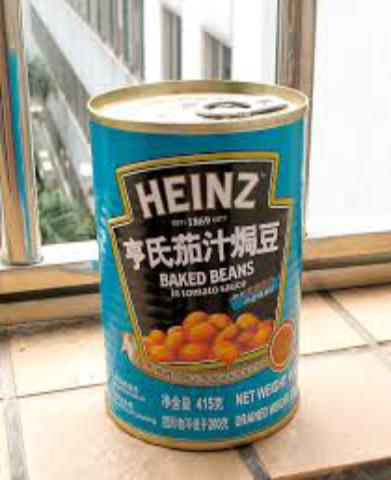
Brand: Heinz Baked Beans
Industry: Food